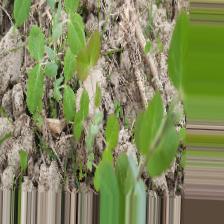
Label: Normal